Ben Feringa

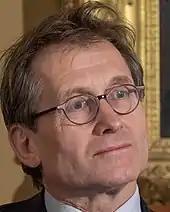
Feringa at Nobel press conference in Stockholm, Sweden, December 2016

Feringa is a member of many chemical and scientific related societies: In 1998, Feringa was elected as a Fellow of the Royal Society of Chemistry (FRSC). In 2004, he was elected International Honorary Member of the American Academy of Arts and Sciences. Feringa is an elected member, since 2006, and Academy Professor, since 2008, of the Royal Netherlands Academy of Arts and Sciences (KNAW). At the KNAW Feringa served as vice-president and Chair of Board of the Science Division. In addition, Feringa is a former president of the Bürgenstock Conference in 2009, Switzerland, and an elected Member of the Academia Europaea since 2010. In 2013, he was appointed as Council Member of the Royal Society of Chemistry. On 13 October 2016, Feringa was elected an Honorary Member of the Royal Netherlands Chemical Society.